Lucy Burns

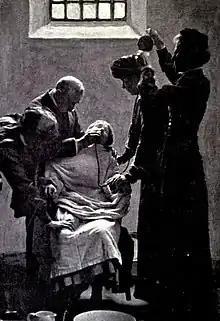
Suffragette being force fed in prison

Burns was with Jennie Baines, Mary Leigh, Alice Paul, Emily Davison and Mabel Capper trying to stop a Limehouse meeting on the Budget by Lloyd George. In a fracas with a senior police officer led to Burns being described by the magistrate as "setting an extremely bad example" and getting a harsher sentence. While Burns is not a widely known speaker from the woman's rights movement, she did make a variety of speeches in marketplaces and on street corners while in Europe. Her activism resulted in numerous court appearances and reports of "disorderly conduct" in the newspapers. In August 1909, she hid with Adela Pankhurst, Alice Paul and Margaret Smith on the roof of the St Andrew's Hall in Glasgow she planned to break through the roof and disrupt a political speech by the Earl of Crewe in front of an all-male audience. Burns was again with Alice Paul and Edith New and other suffragettes in Dundee trying to enter a political meeting of Herbert Samuel, MP, Chancellor of the Duchy of Lancaster, unable to gain access Burns then broke police station windows and got a ten-day sentence, where she and others went on hunger strike, damaged the cells and refused to do prison work. Burns and Paul were involved in a stunt at the London Lord Mayor's Ball, mingling with guests then approaching Winston Churchill with a hidden banner shouting "How can you dine here while women are starving in prison?" Again this resulted in prison, self-starving and force feeding.